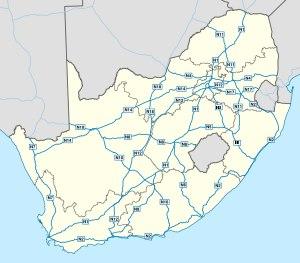
Le Système de Routes nationales est un réseau de routes nationales qui relie les principales villes d'Afrique du Sud. Ce réseau fut essentiellement construit dans les années 1970 à l'époque de l'apartheid; le réseaux continue cependant d'être développé de nos jours. Le système s'inspire du Interstate highway américain, une idée lancée par le président américain Dwight D. Eisenhower au cours des années 1950, lui-même s'inspirant du réseau allemand Autobahn, qu'il découvrit en visitant l'Allemagne après la Seconde Guerre mondiale.